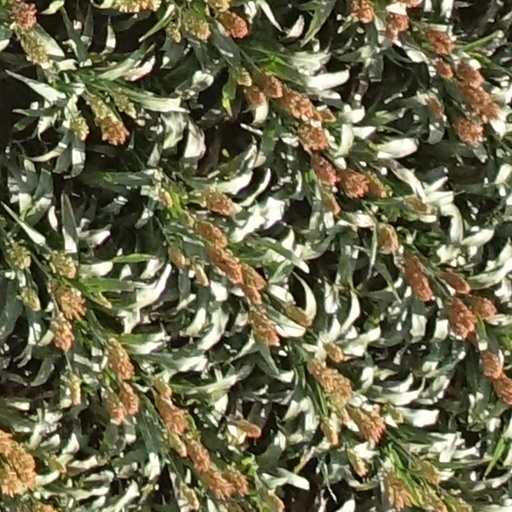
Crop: sorghum